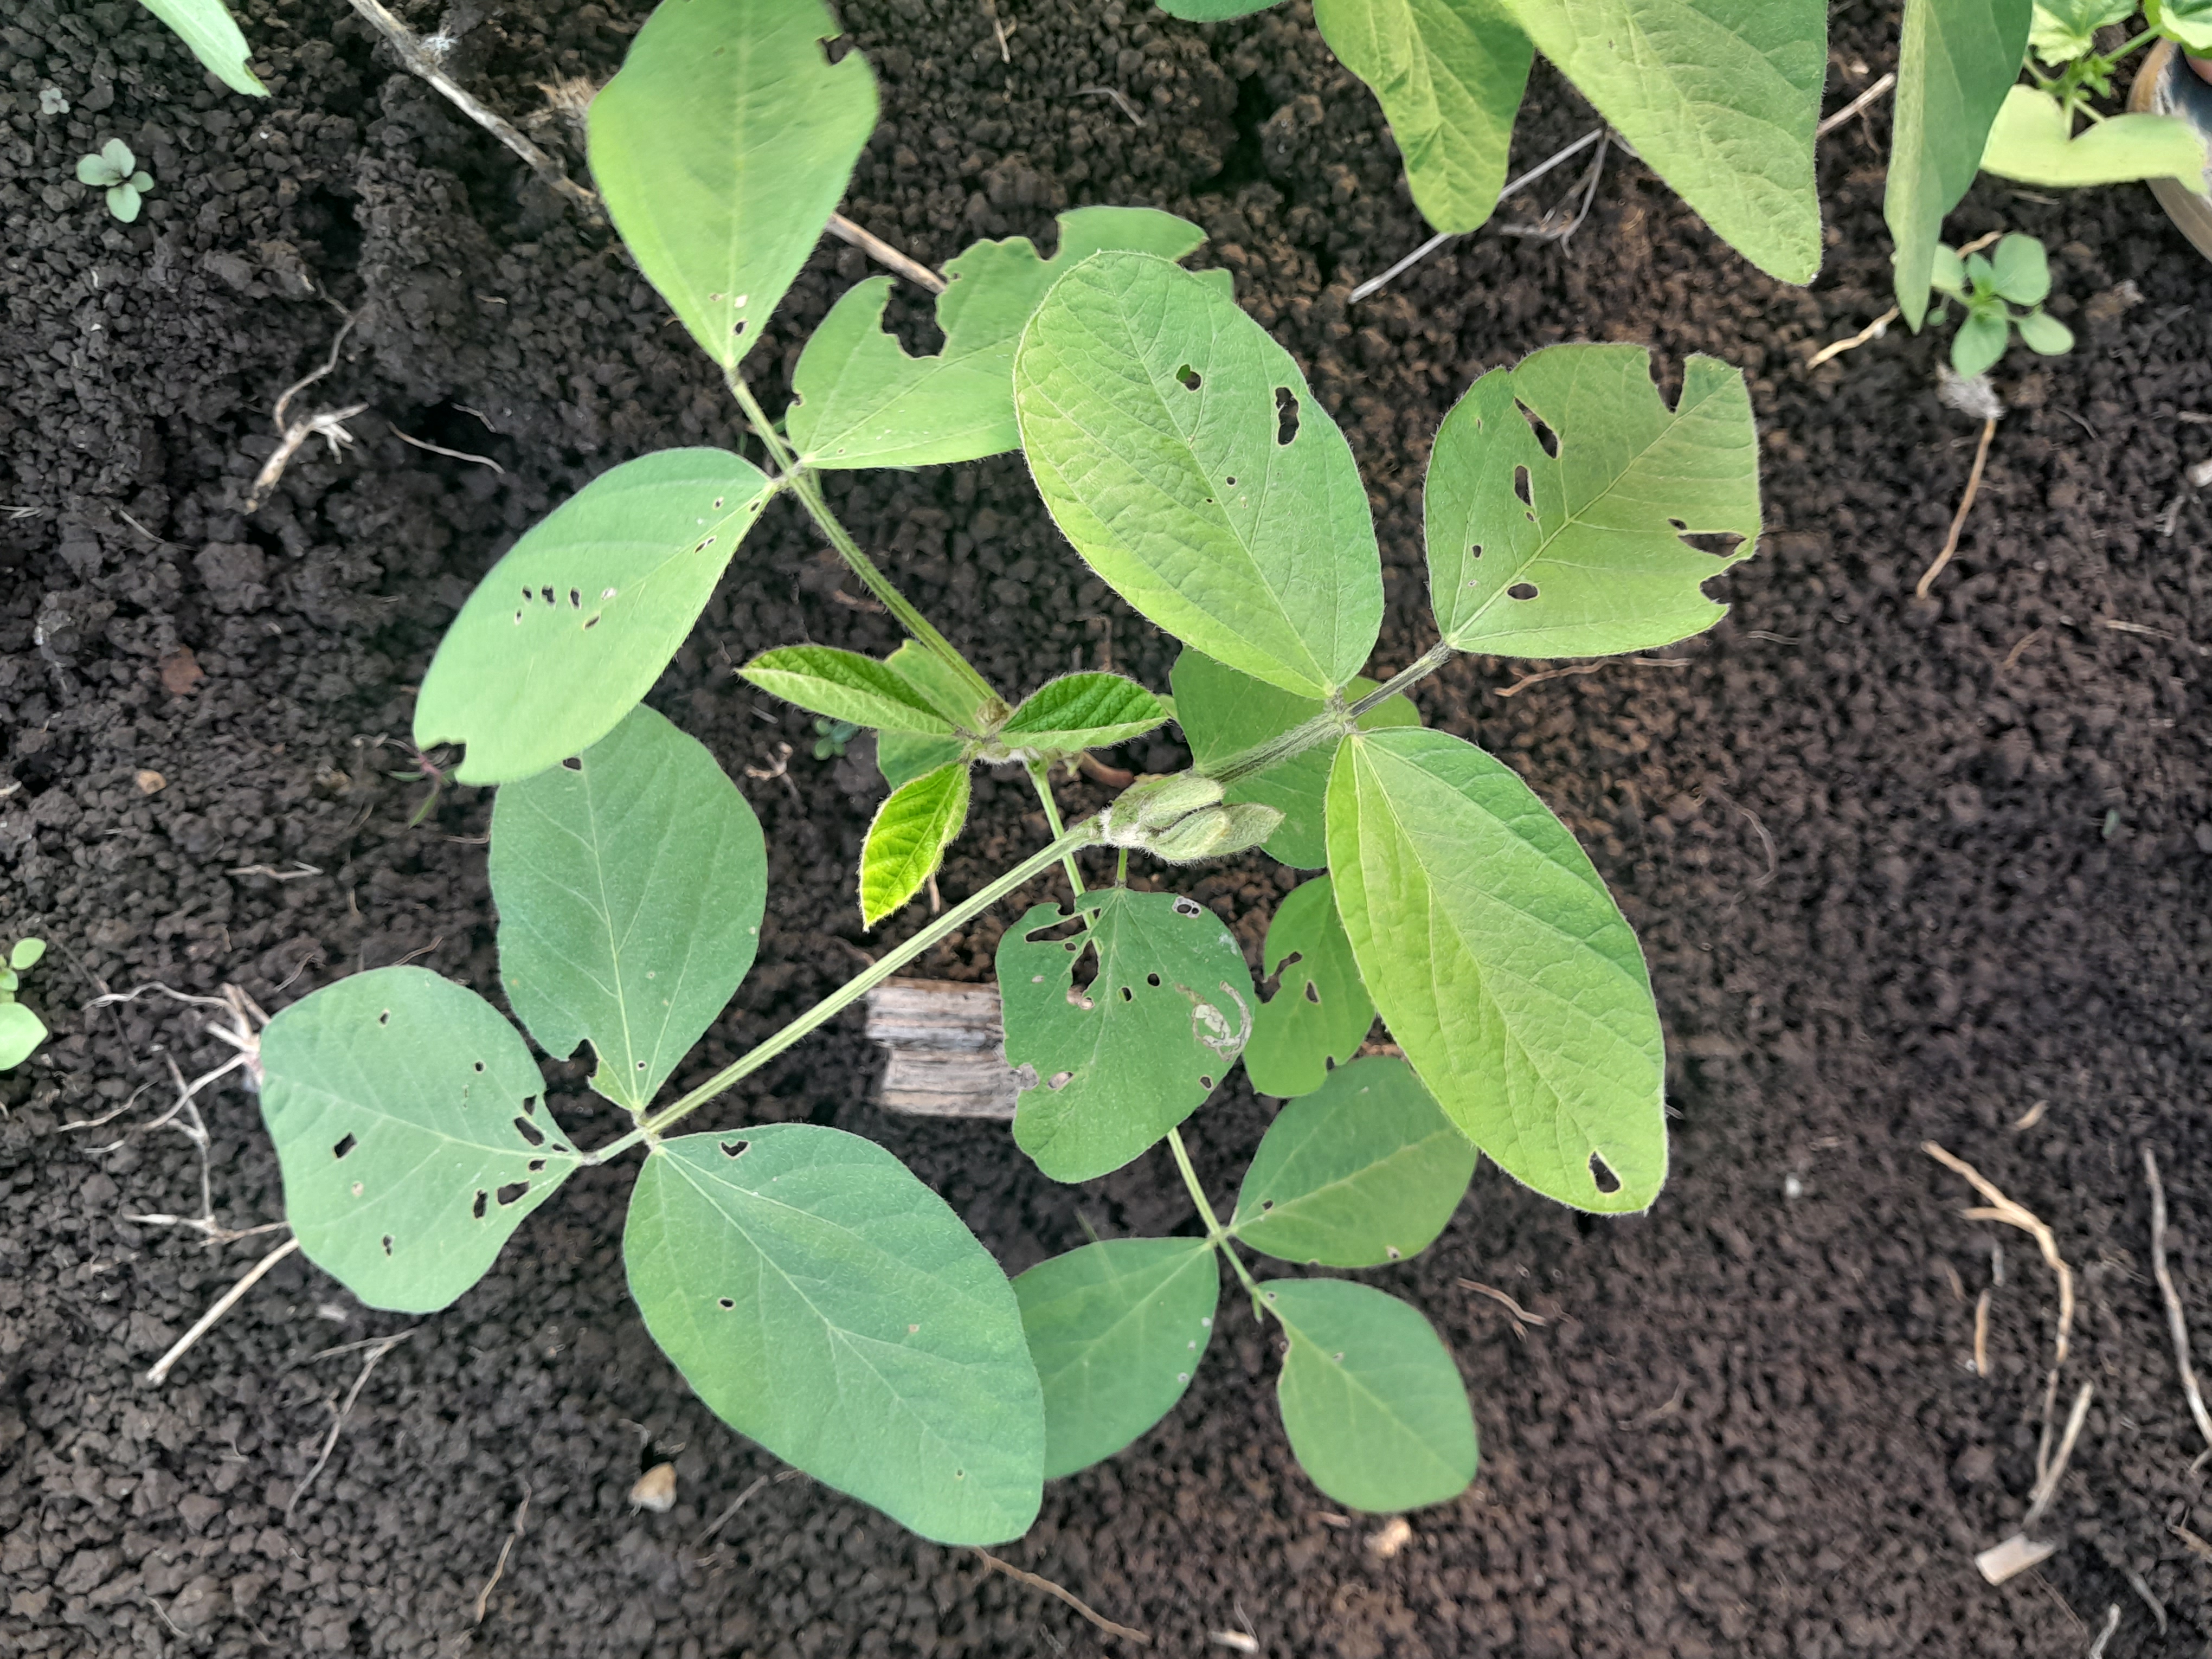
Label: Healthy